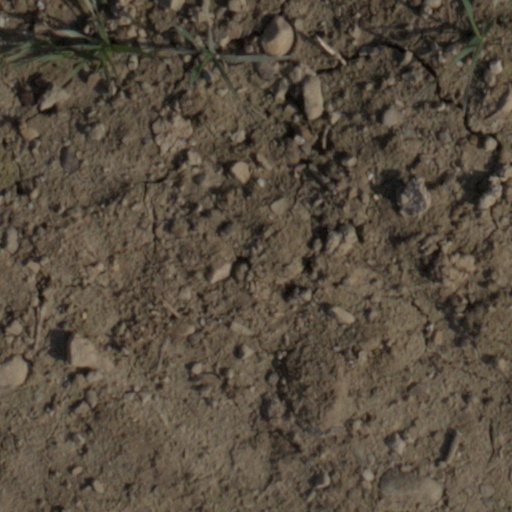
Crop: wheat